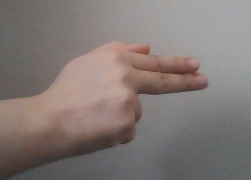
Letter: ghain